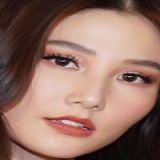
diễn viên Diễm My 9x